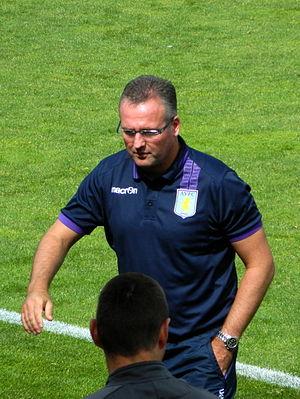
Paul Lambert, né le 7 août 1969 à Paisley, est un footballeur écossais, qui évoluait au poste de milieu de terrain au Celtic Glasgow et en équipe d'Écosse. Il est l'actuel entraîneur du club anglais d'Ipswich Town.